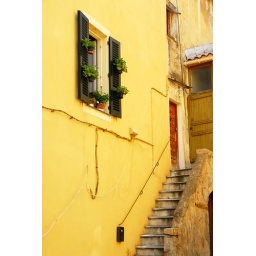
Simple yellow building in Corsica